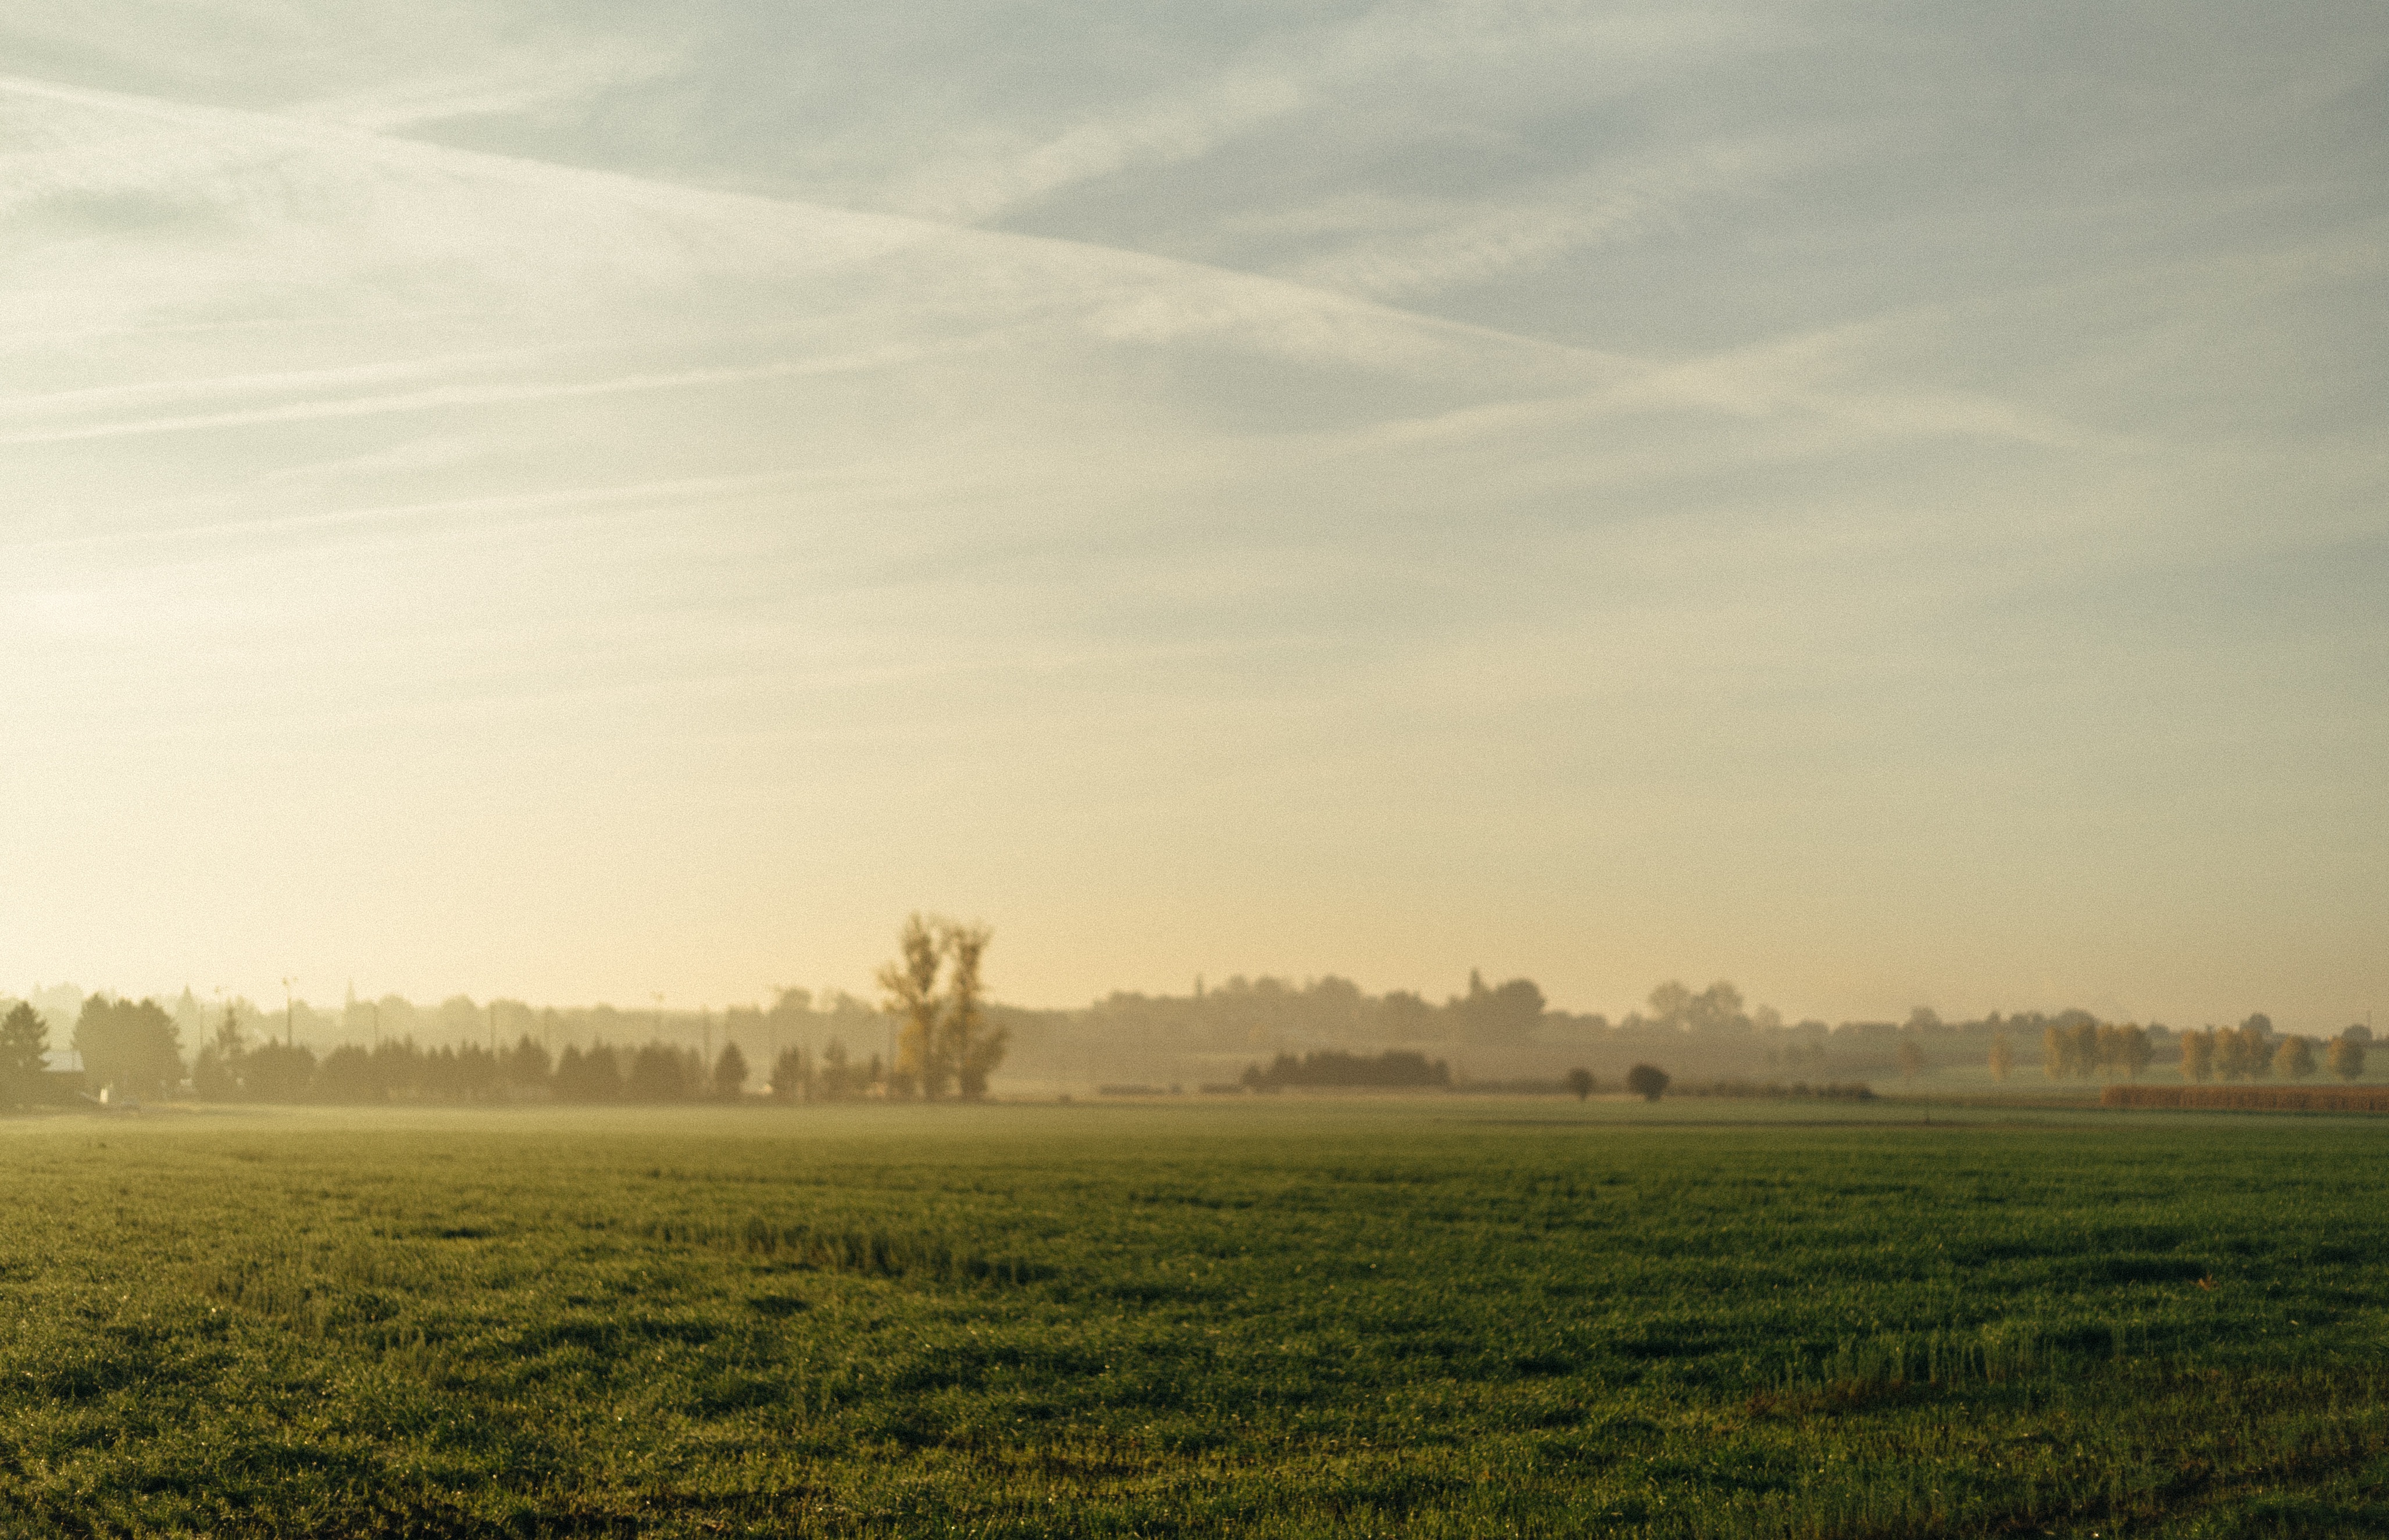
landscape, tree, nature, grass, horizon, cloud, sky, sunrise, sunset, mist, field, meadow, prairie, sunlight, morning, hill, dawn, dusk, haze, agriculture, plain, grassland, rural area, natural environment, atmospheric phenomenon, grass family, atmosphere of earth